No. 39 Squadron RAF

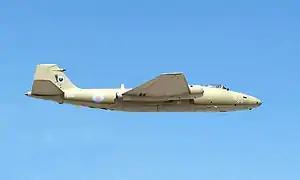
English Electric Canberra PR.9 "XH135" of No. 39 (1 PRU) Squadron departing RIAT, 2006.

The squadron was reformed on 1 July 1992 when No. 1 Photographic Reconnaissance Unit (1 PRU) at RAF Wyton, equipped with Canberra PR.9 and T.4 aircraft was re-numbered No. 39 (1 PRU) Squadron. The unit moved to RAF Marham in December 1993, where it also received Canberra PR.7s. In December 1996, the squadron deployed to Uganda to search for Rwandan refugees in eastern Zaire after the Rwandan genocide. Between 1996 and 2001, 39 (1 PRU) Squadron deployed six times to Kenya and Zimbabwe to carry out photo-mapping. Between October 2001 and January 2002, the squadron deployed two Canberra PR.9s to Seeb International Airport, Oman, from where it undertook sorties over Afghanistan as part of Operation Veritas and Operation Oracle. In 2003, the unit deployed to Azraq Air Base, Jordan, in support of Operation Telic. On 8 September 2003, Canberra PR.9 "XH168" was written off after bursting its main landing gear tyres upon touching down at RAF Marham, with the crew suffering no injuries. In November 2003, two Canberra PR.9s departed to RAF Mount Pleasant, Falkland Islands, to carry out survey work.